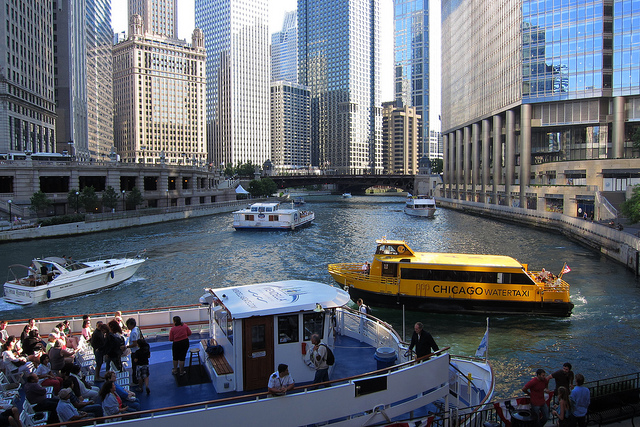
a boat with a lot of people floating towards a yellow boat